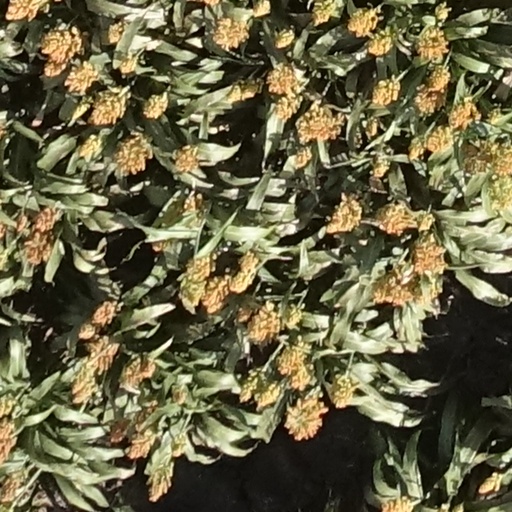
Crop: sorghum